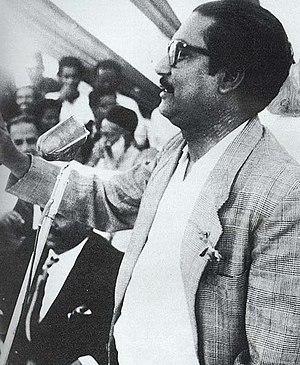
L'assassinat du Sheikh Mujibur Rahman, président du Bangladesh, et de presque toute sa famille a eu lieu aux premières heures du 15 août 1975, lorsqu'un groupe de jeunes membres de l'armée bangladaise est entré dans sa résidence et a assassiné Sheikh Mujib dans le cadre d'un coup d'état.
Les élections législatives pakistanaises de 1970 ont eu lieu le 7 décembre 1970. Il s'agit des premières élections ouvertes de l'histoire du pays et elles ont conduit à la défaite du pouvoir militaire, puis à une impasse entre les deux principaux vainqueurs. Cette situation amènera à l'éclatement entre la partie occidentale et orientale du Pakistan et à une guerre meurtrière qui permettra l'indépendance du Bangladesh.